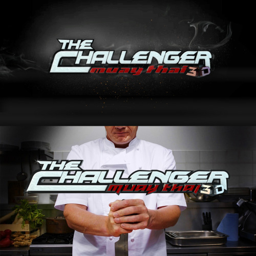
3d logo pitched for a new tv series .